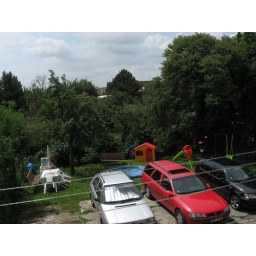
Clouds and details of silver foil in silver car are visible.